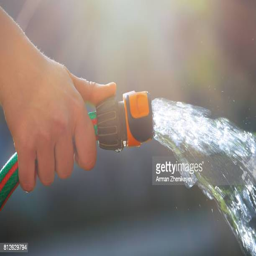
hand of woman holding water hose in the garden